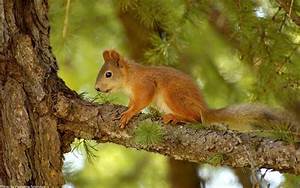
Label: squirrel